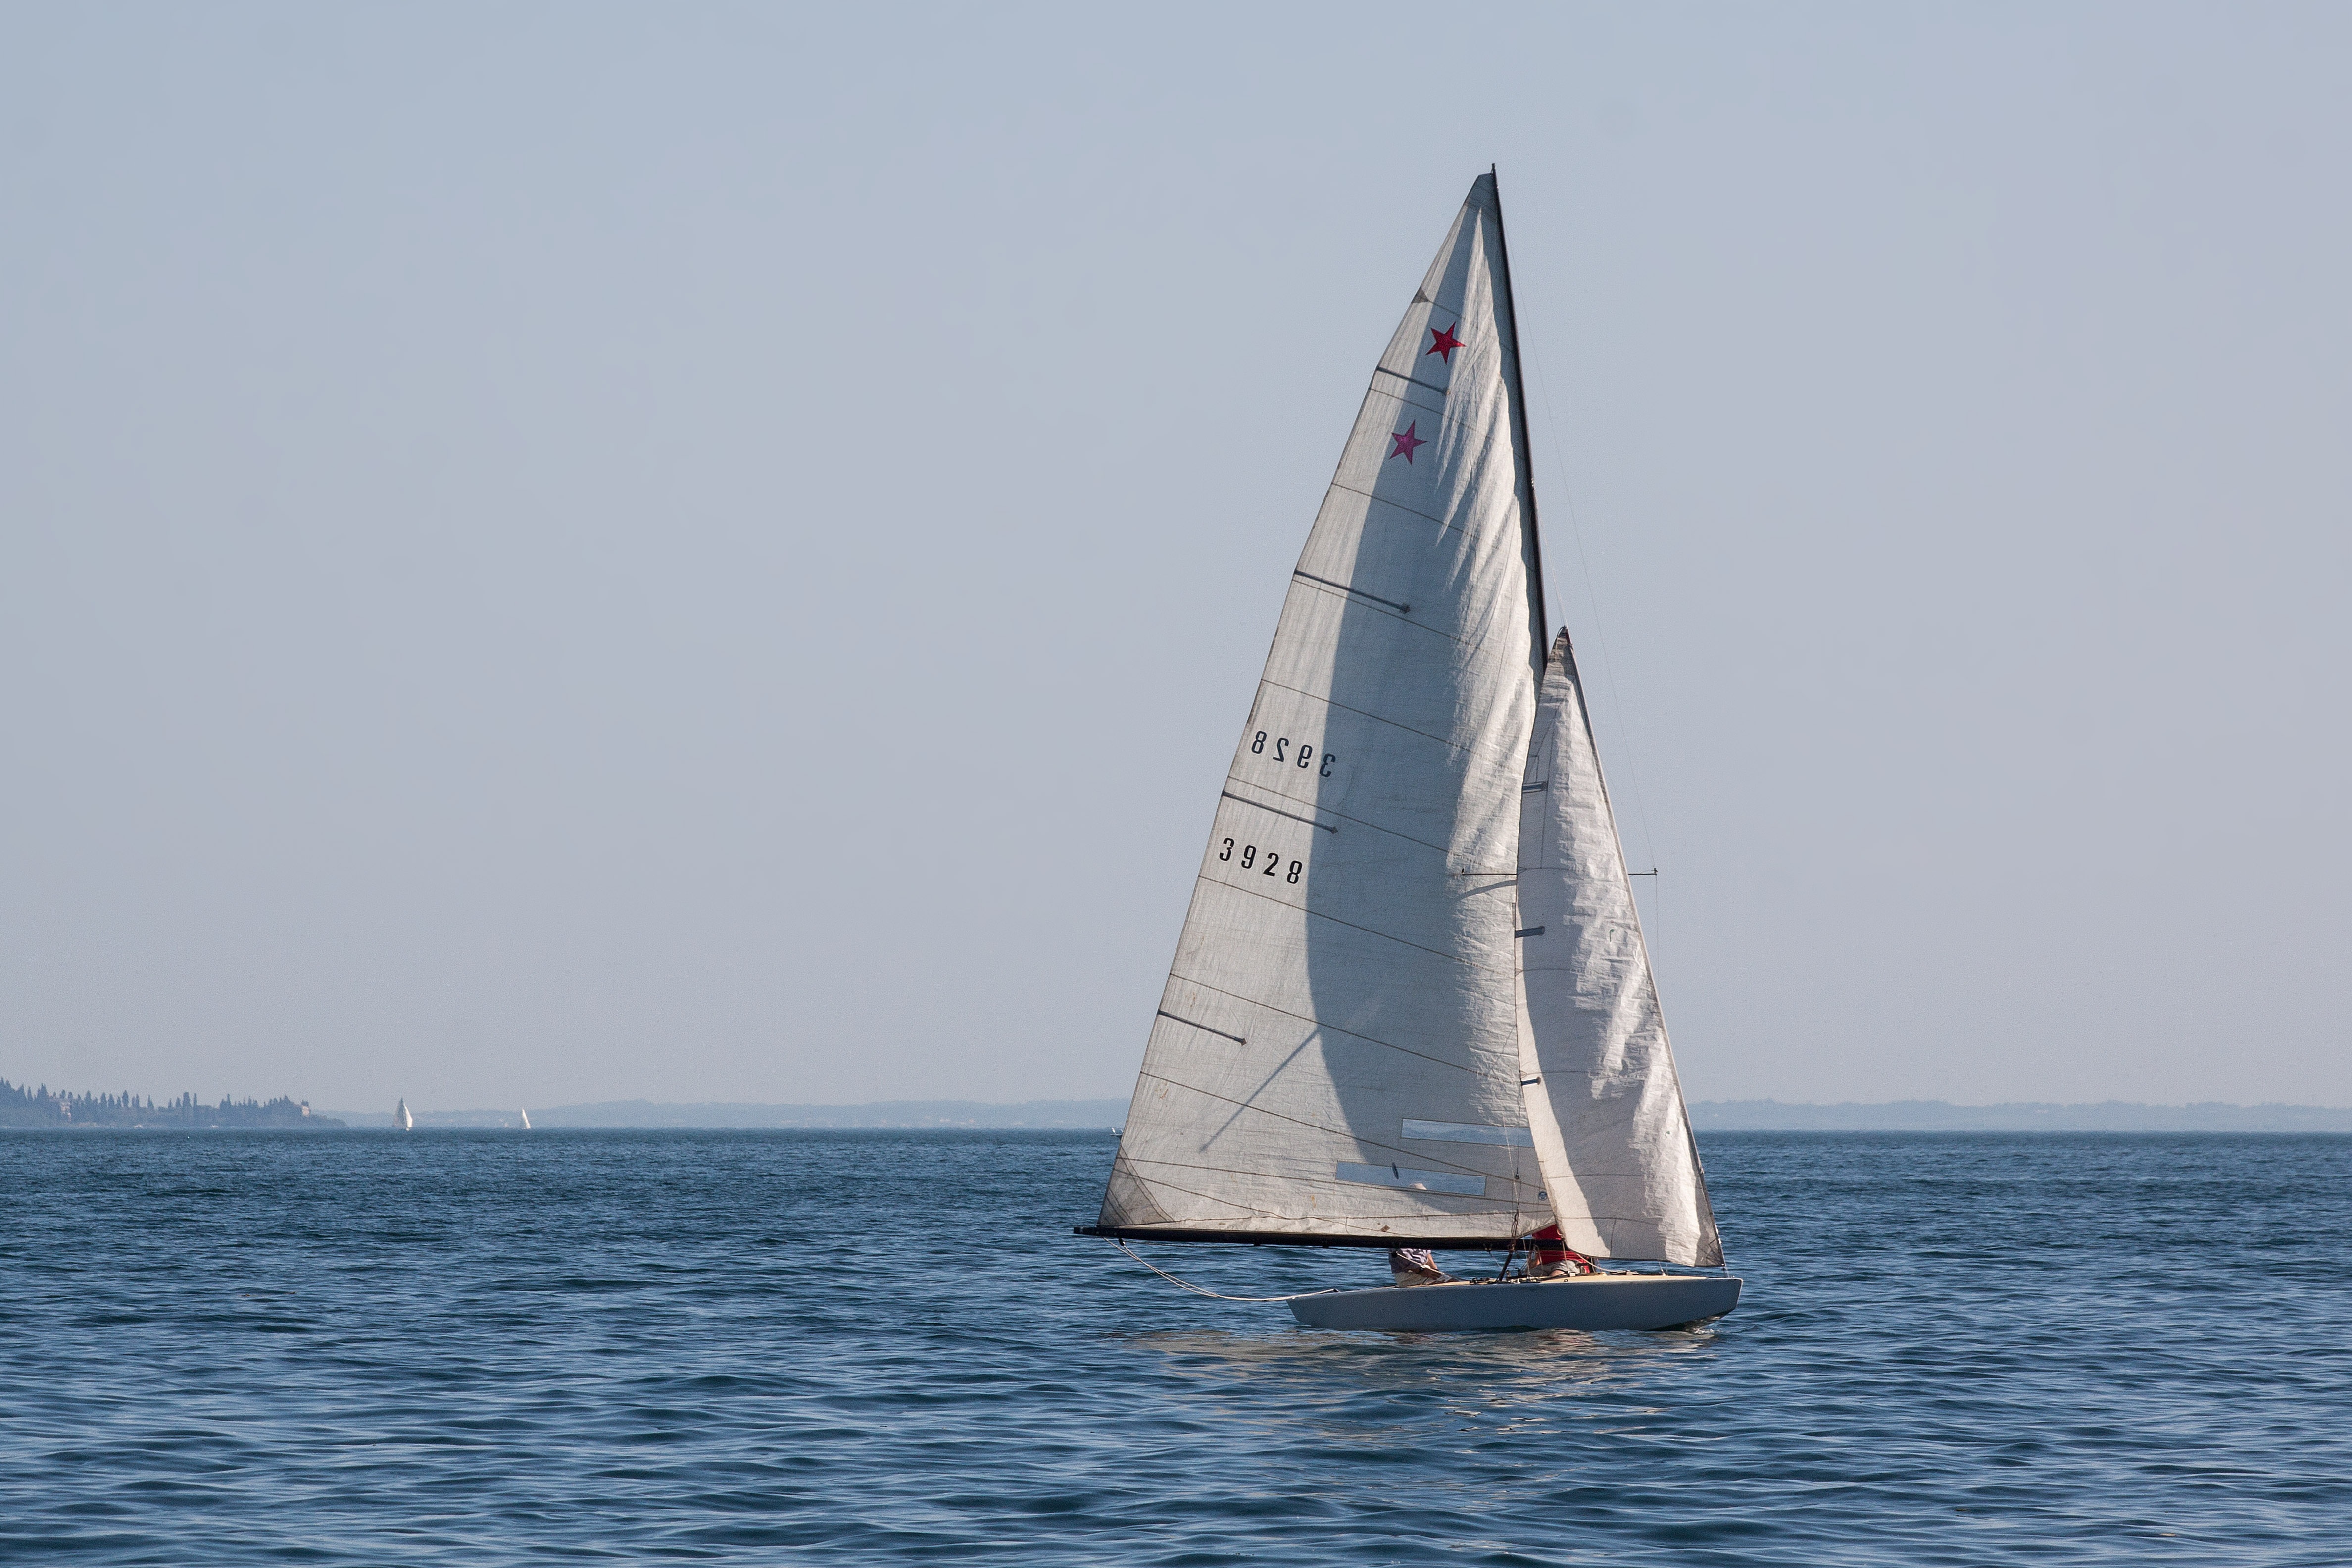
sea, water, boat, lake, ship, boot, vehicle, mast, sailing, yacht, leisure, sailboat, wind power, sports, sail, watercraft, sailing boat, sailing ship, water sports, sport boat, simply, dinghy, yacht racing, windsports, dinghy sailing, keelboat, sailboat racing, leisure sailors, monohull